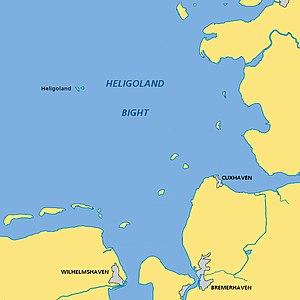
La baie de Heligoland ou baie de Helgoland, en allemand Helgoländer Bucht est une baie qui forme la partie sud de la baie Allemande, elle-même une baie de la mer du Nord, située à l'embouchure de l'Elbe. La baie de Heligoland s'étend de l'embouchure de l'Elbe aux îles de Heligoland, en passant par l'île de Frise orientale de Wangerooge et la péninsule d'Eiderstedt en Frise septentrionale.
La bataille de la baie de Heligoland est la première bataille aérienne de la Seconde Guerre mondiale sur le front de l'Ouest.